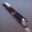
Label: ship